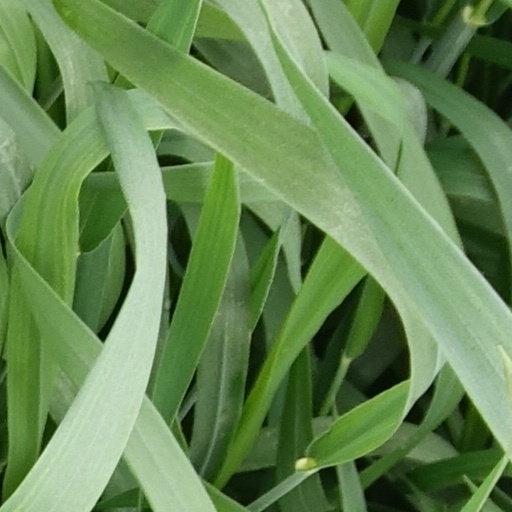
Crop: wheat